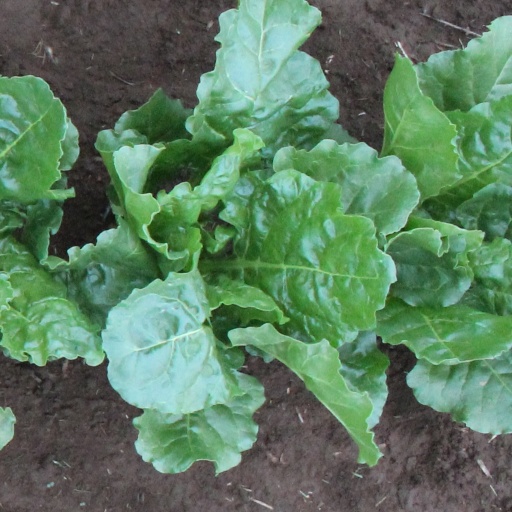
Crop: sugar beet